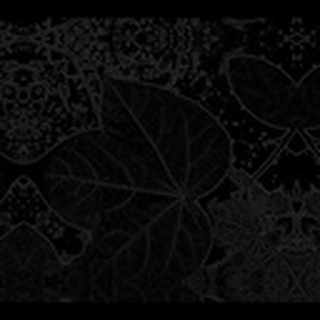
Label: healthy_cotton